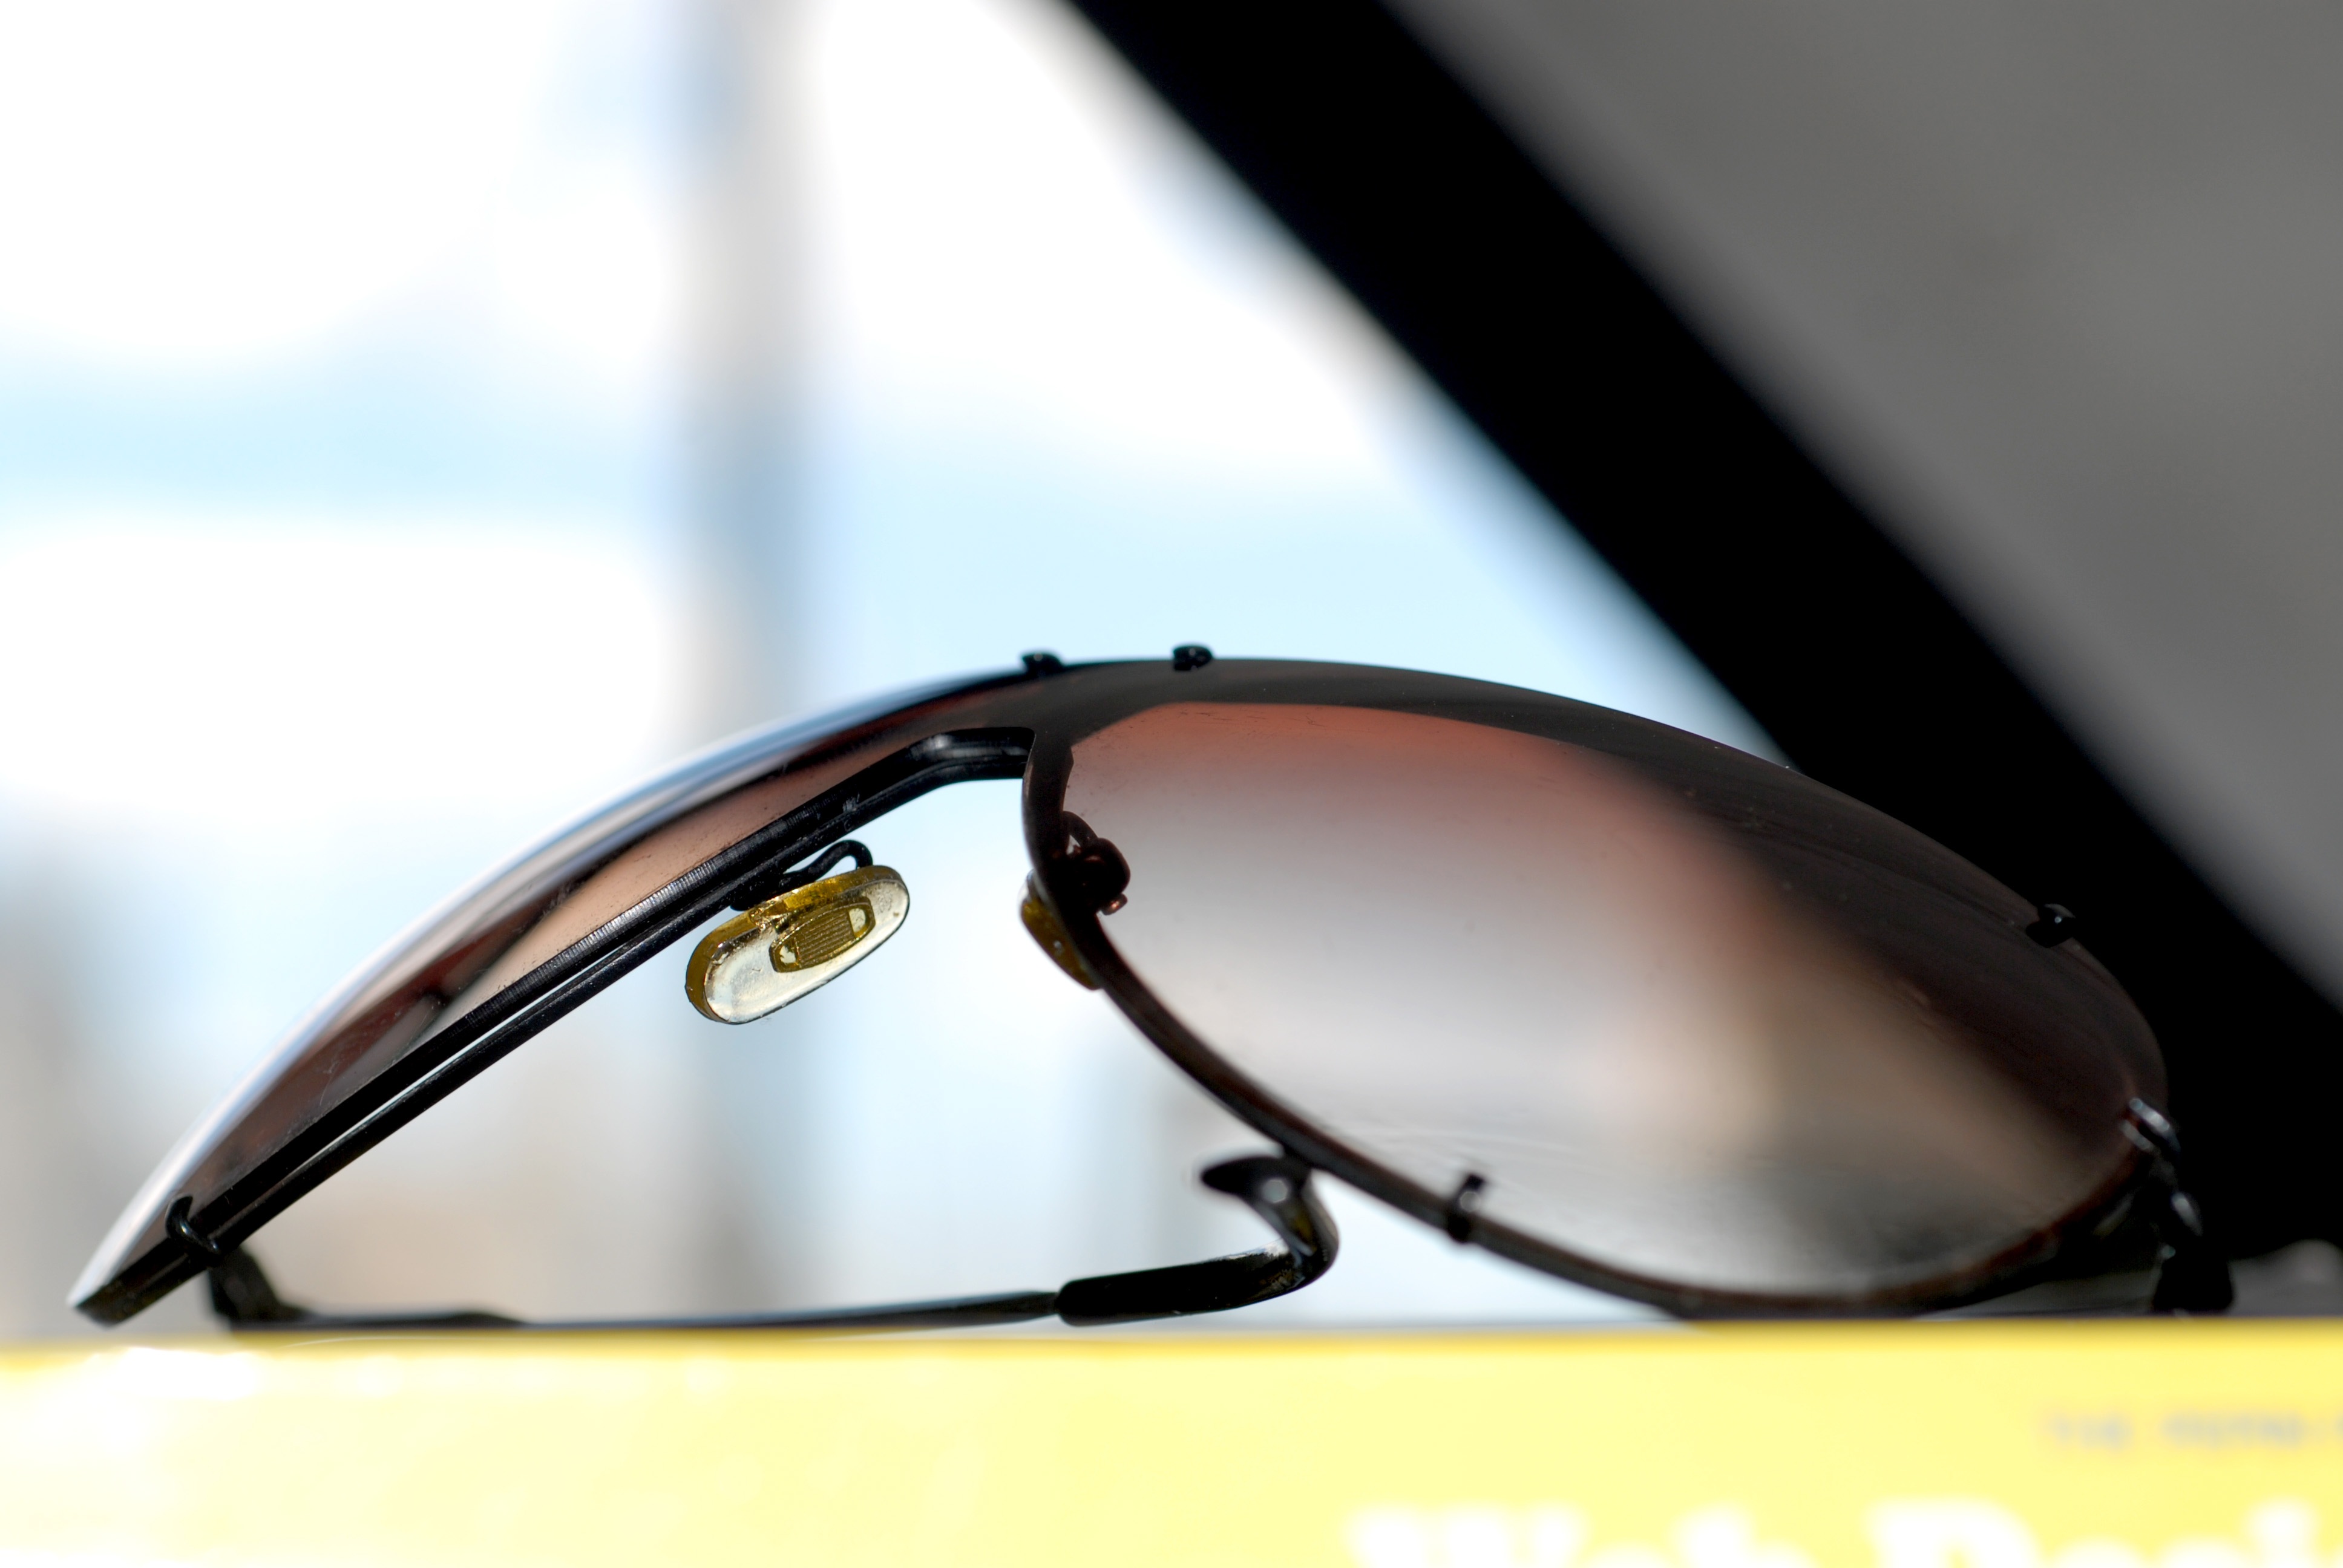
lens, sunglasses, glasses, eyewear, accessory, vision care